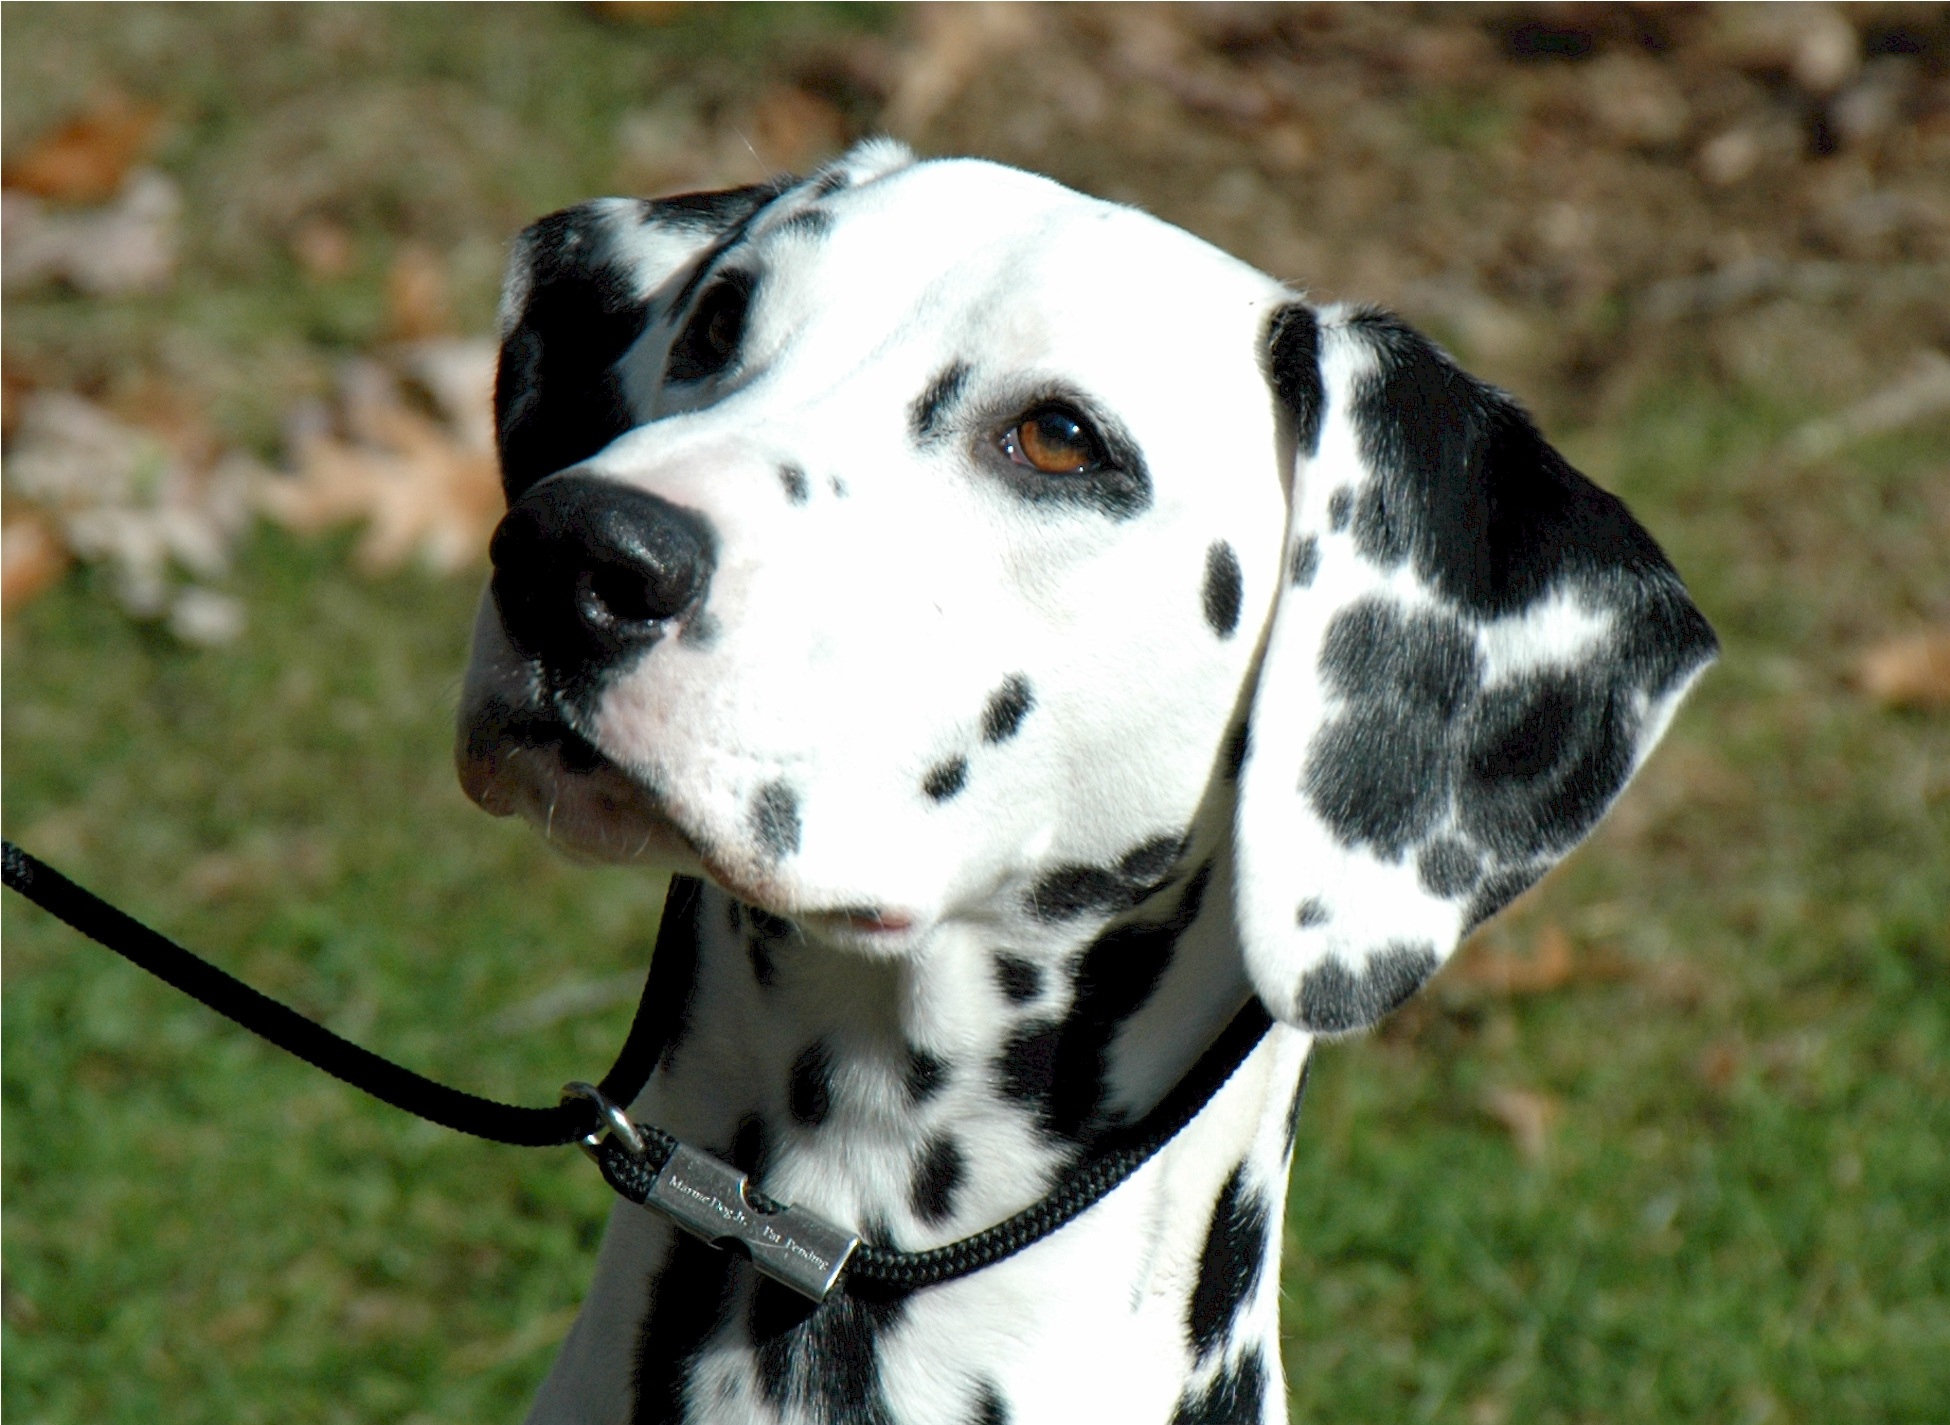
white, dog, canine, female, pet, sitting, mammal, black, spotted, spots, vertebrate, domestic, carnivore, dalmatian, dog breed, obedient, dog like mammal, carnivoran, braque d auvergne